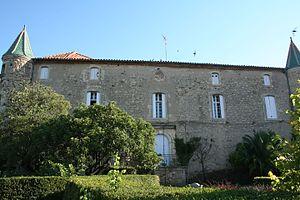
Laurens (Hérault) - mairie - ancien château.
Laurens est une commune française située dans le département de l'Hérault, en région Occitanie.